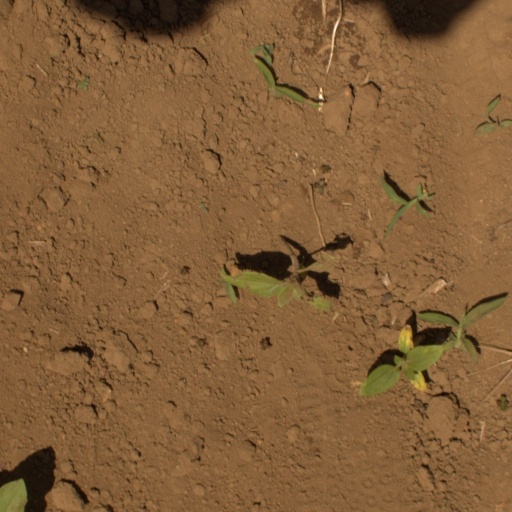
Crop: Jerusalem artichoke